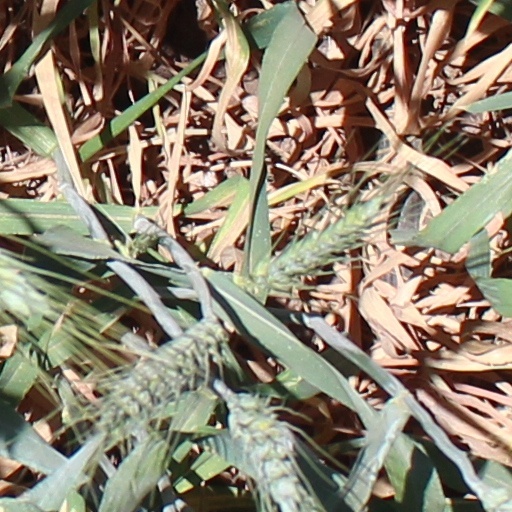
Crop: wheat